Cerium nitrates

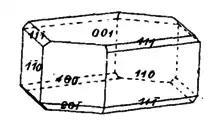
Cerium(III) nitrate crystal with Miller index notation

Anhydrous cerous nitrate, also called cerium(III) nitrate, is the anhydrous salt with the formula Ce(NO).(CAS number 10108-73-3).